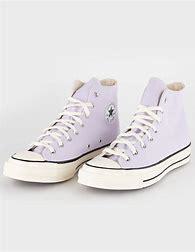
Brand: Converse
Model: Chuck 70 Canvas